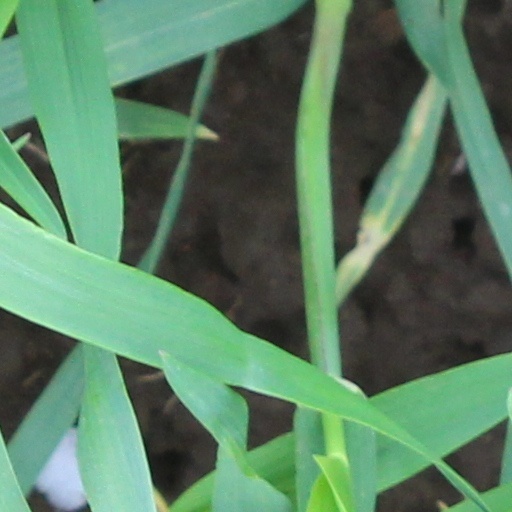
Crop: wheat